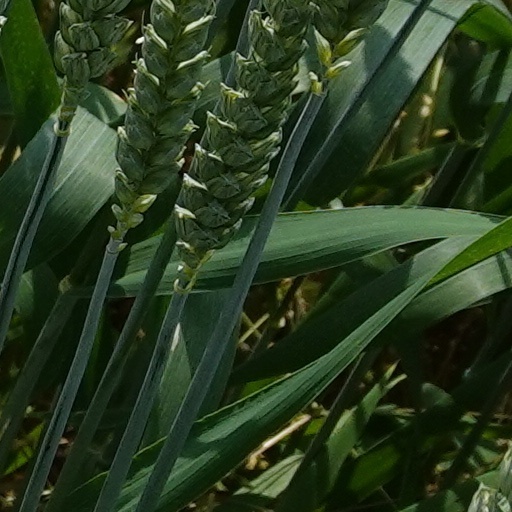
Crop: wheat